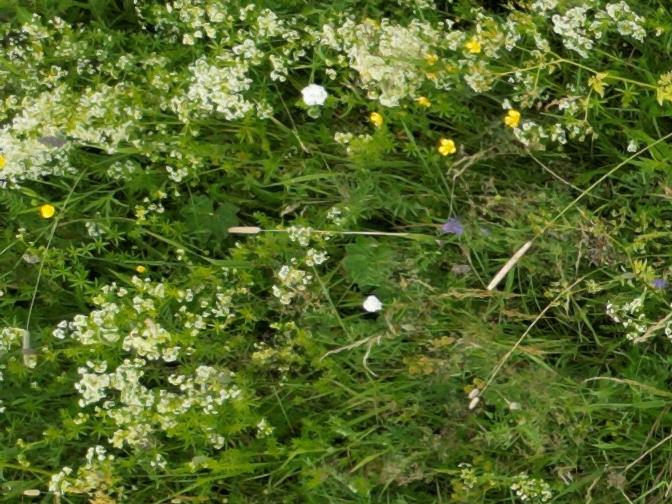
Flowers visible: yarrow flowers, yarrow flowers, yarrow flowers, yarrow flowers, yarrow flowers, yarrow flowers, yarrow flowers,  daisy flowers